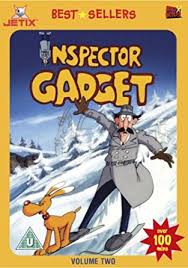
Portrait style: Cartoon Portrait